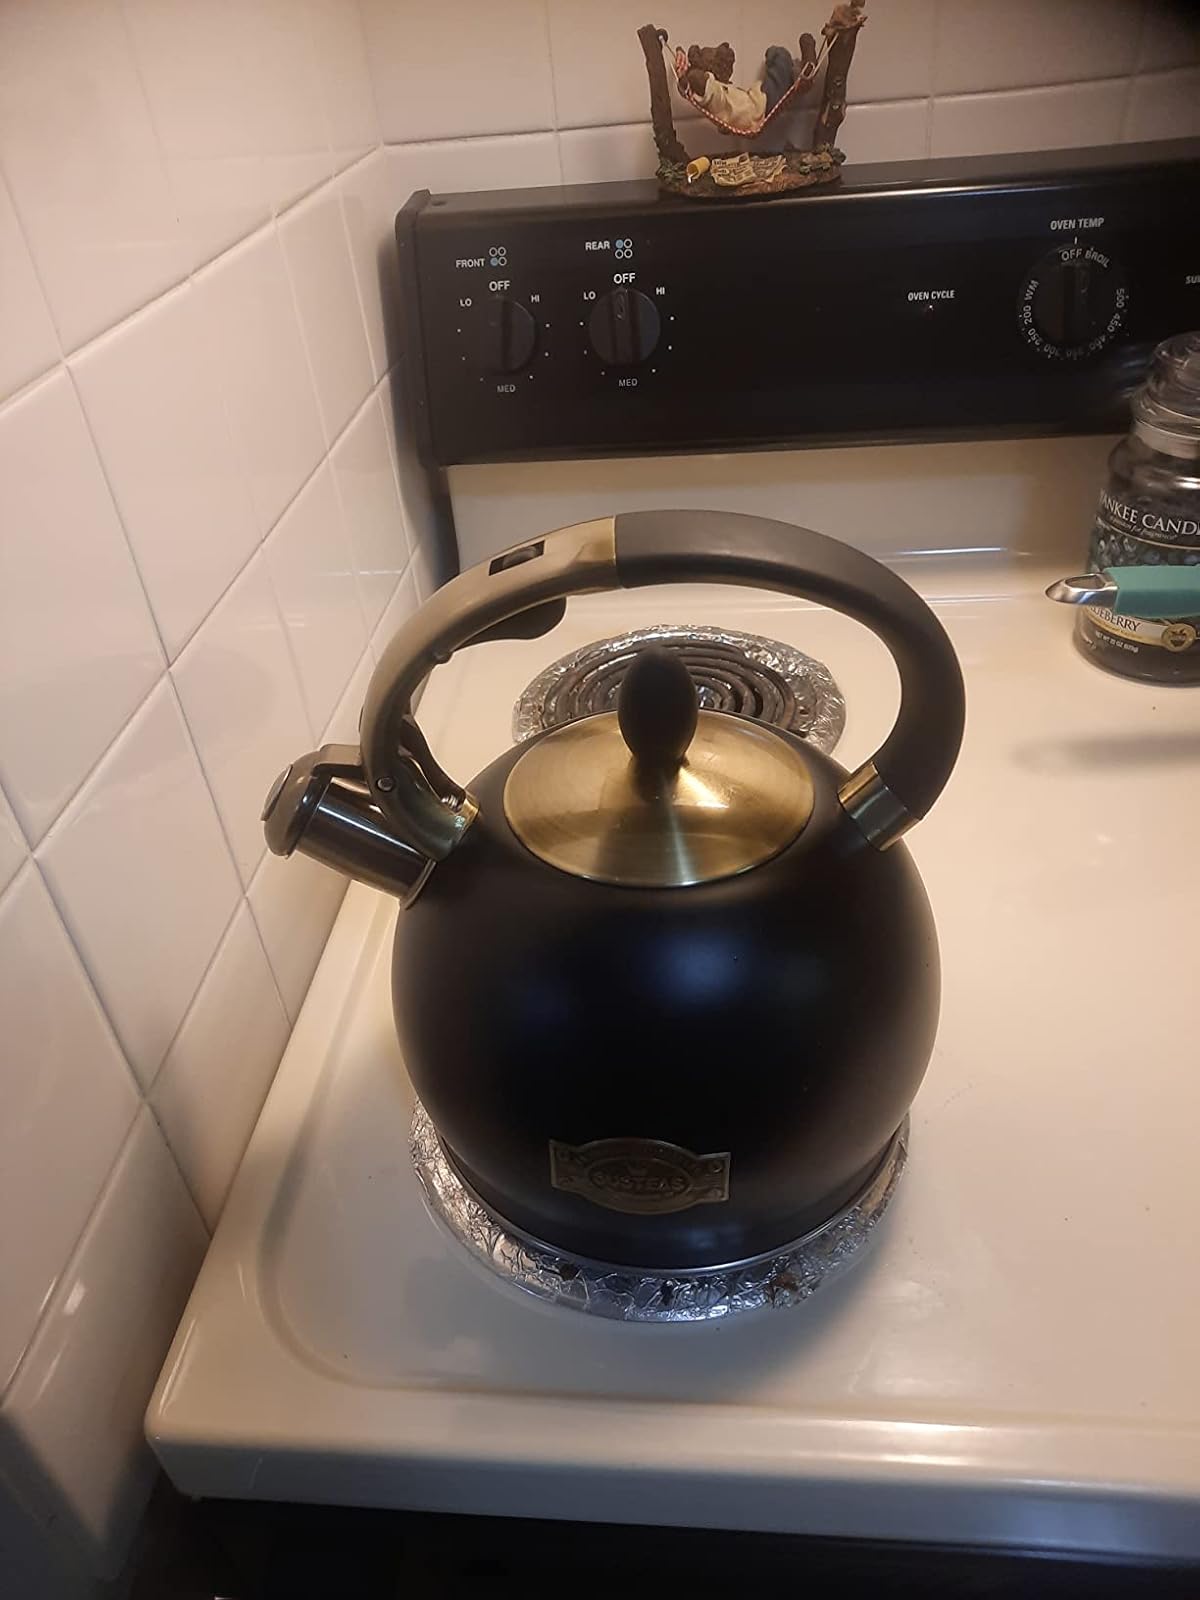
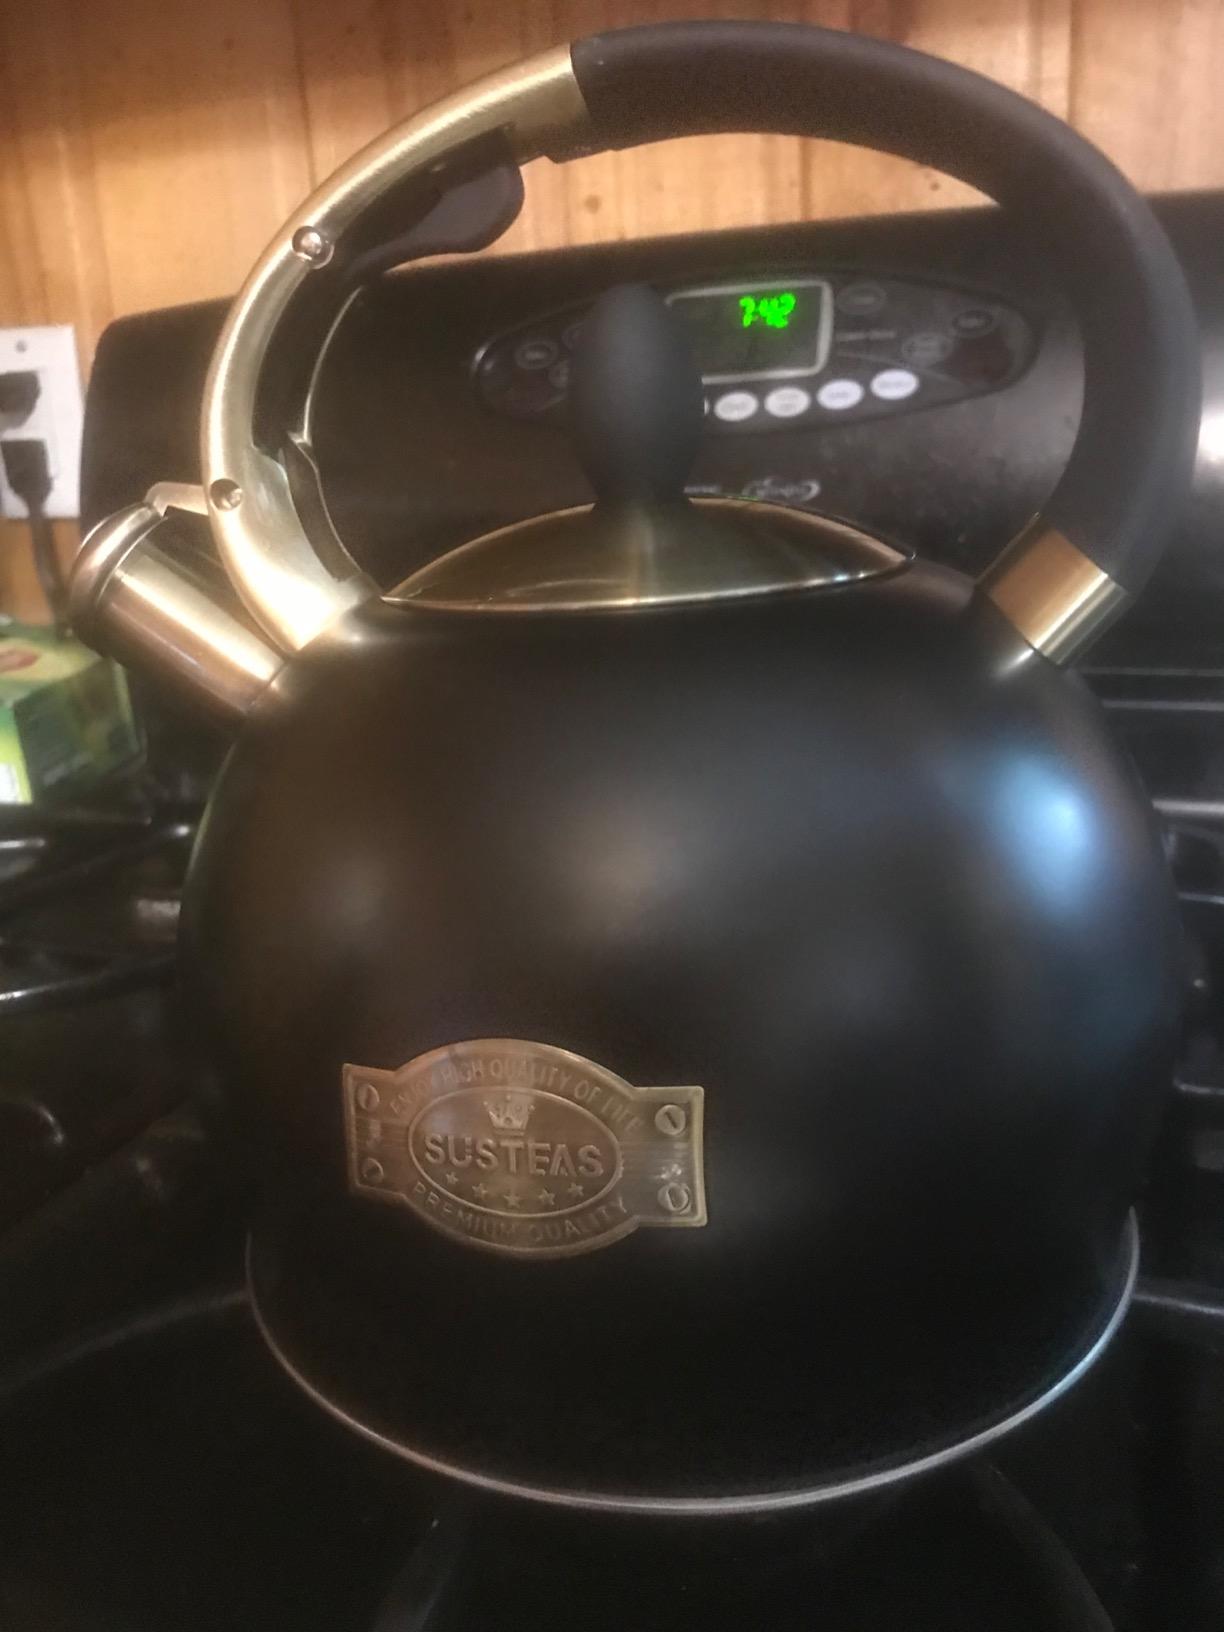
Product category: items_kettle
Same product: yes